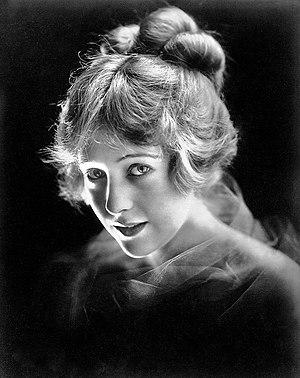
Jewel Carmen est une actrice américaine née le 13 juillet 1897 à Danville, dans le Kentucky, et morte le 4 mars 1984 à San Diego, en Californie.